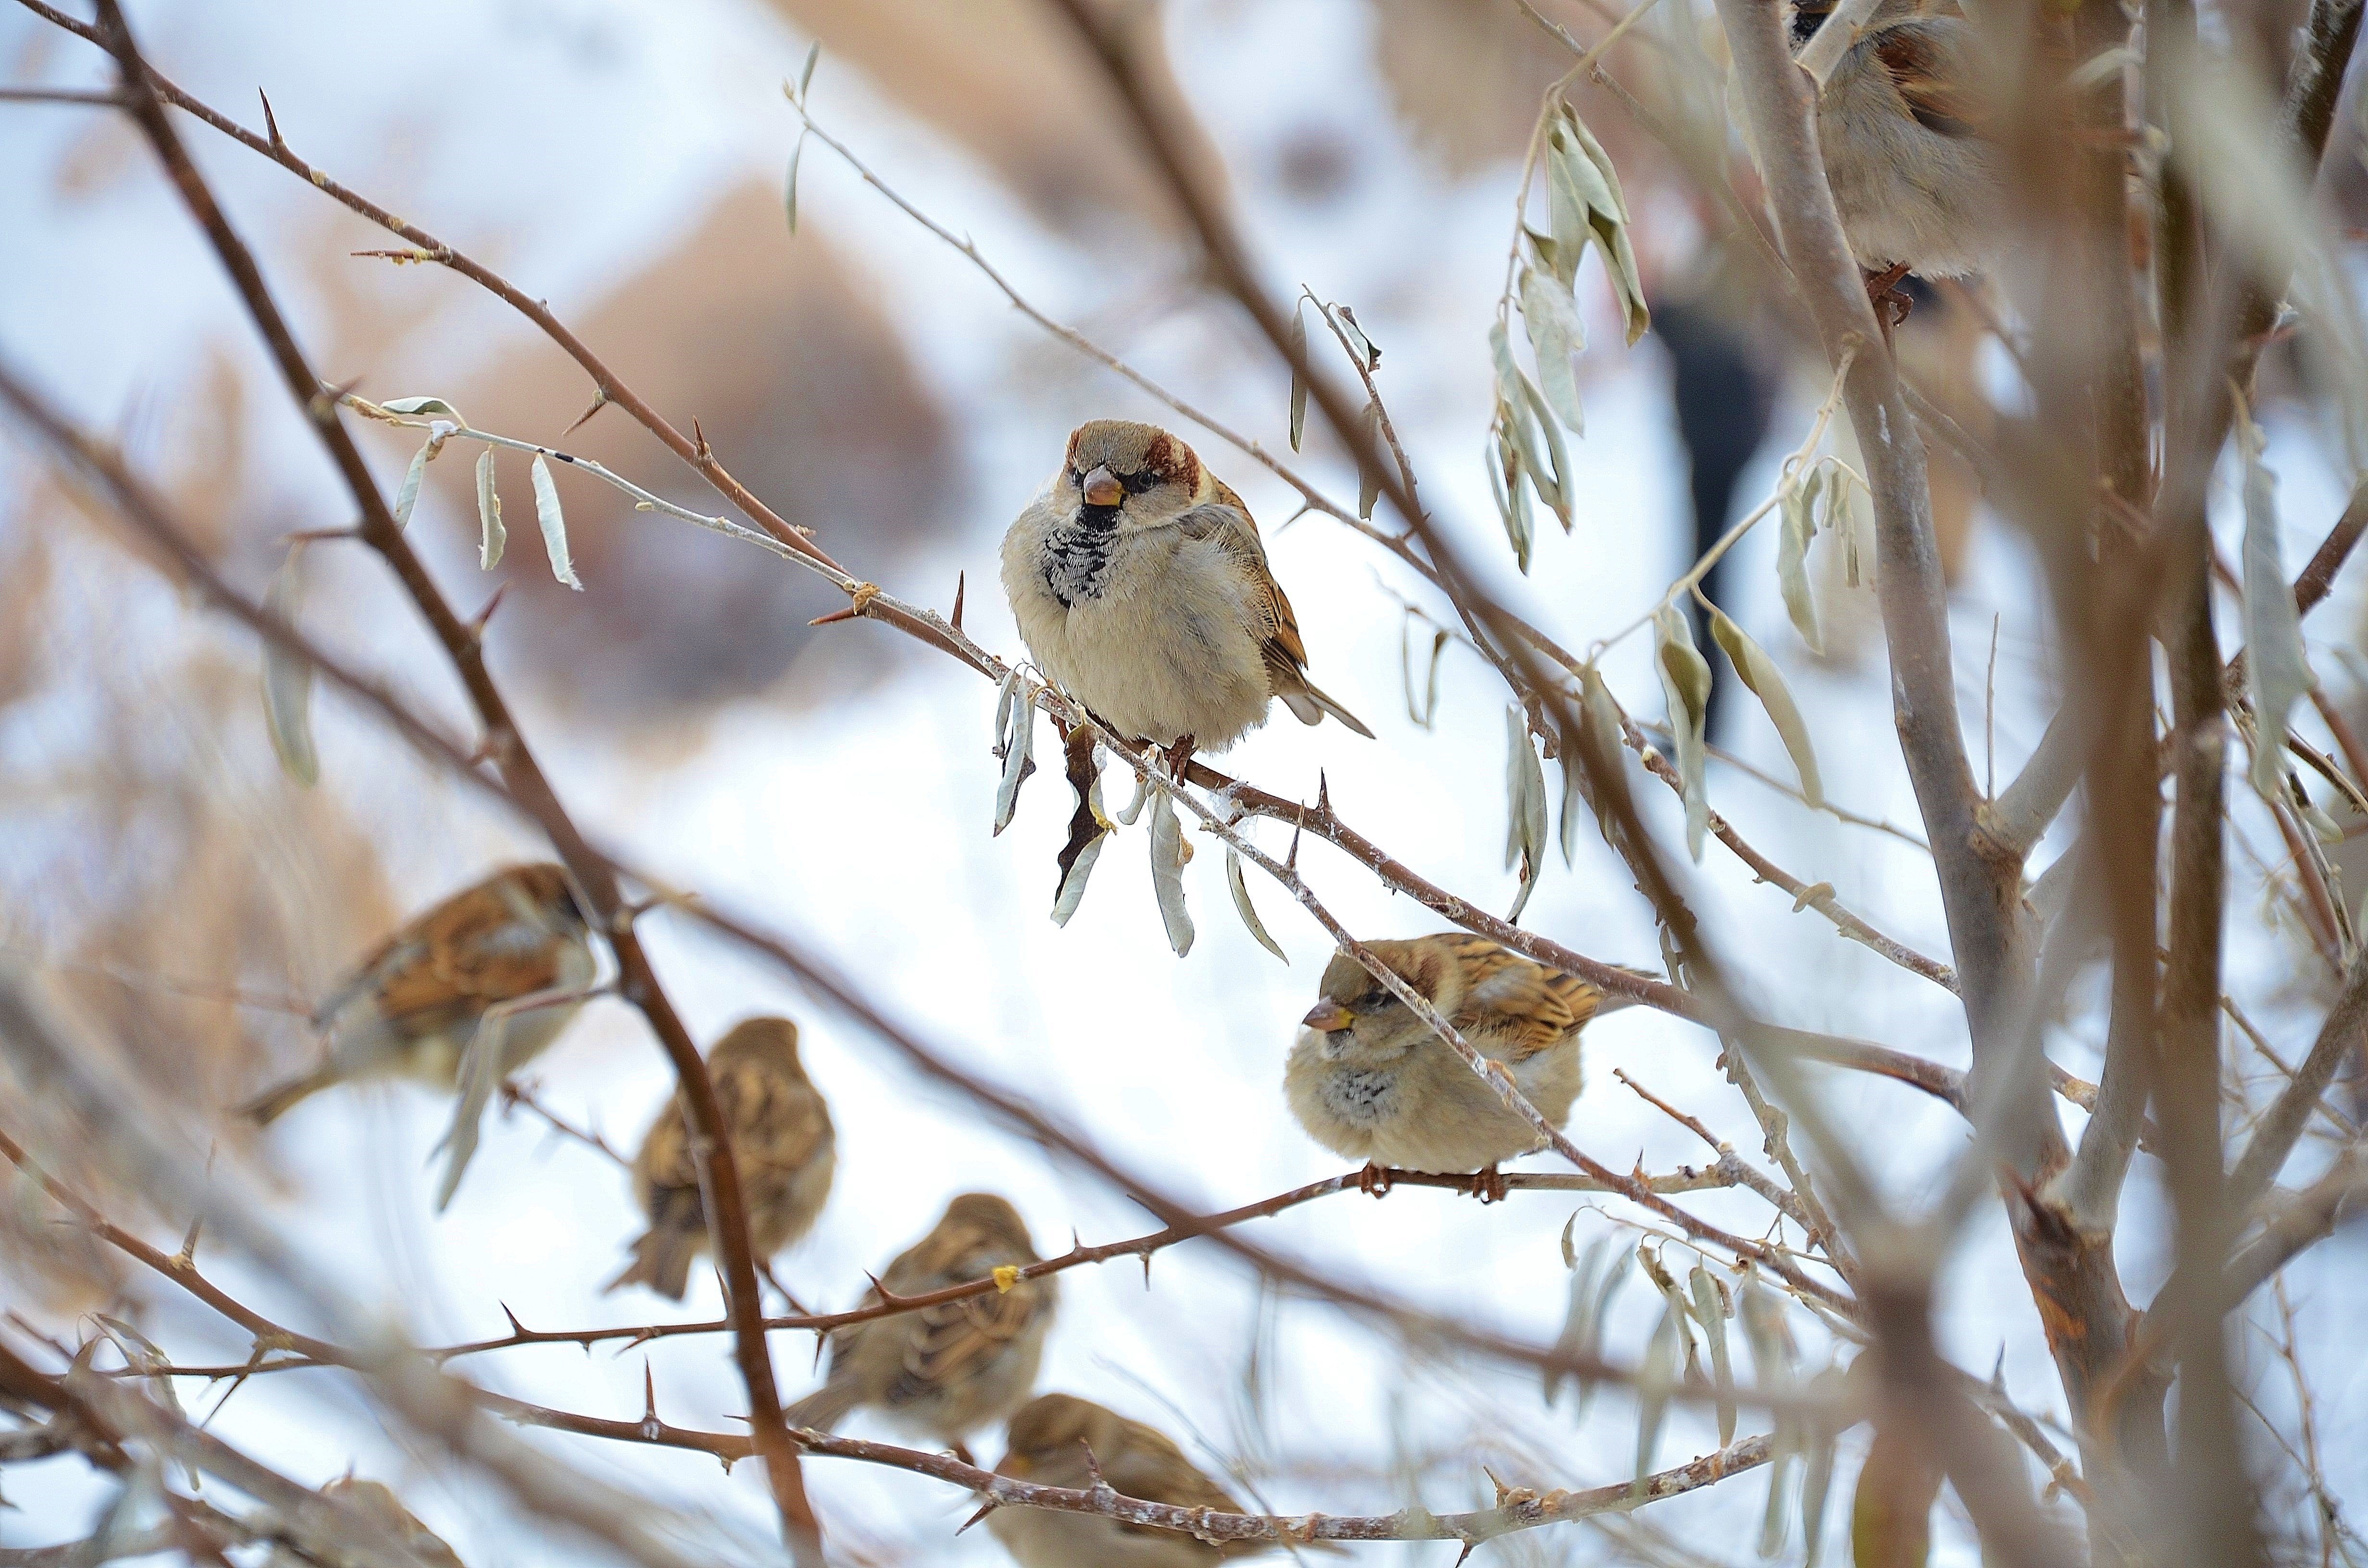
tree, nature, branch, winter, bird, animal, wildlife, fauna, twig, vertebrate, sparrow, finch, sparrows, wren, house sparrow, old world flycatcher, perching bird, emberizidae